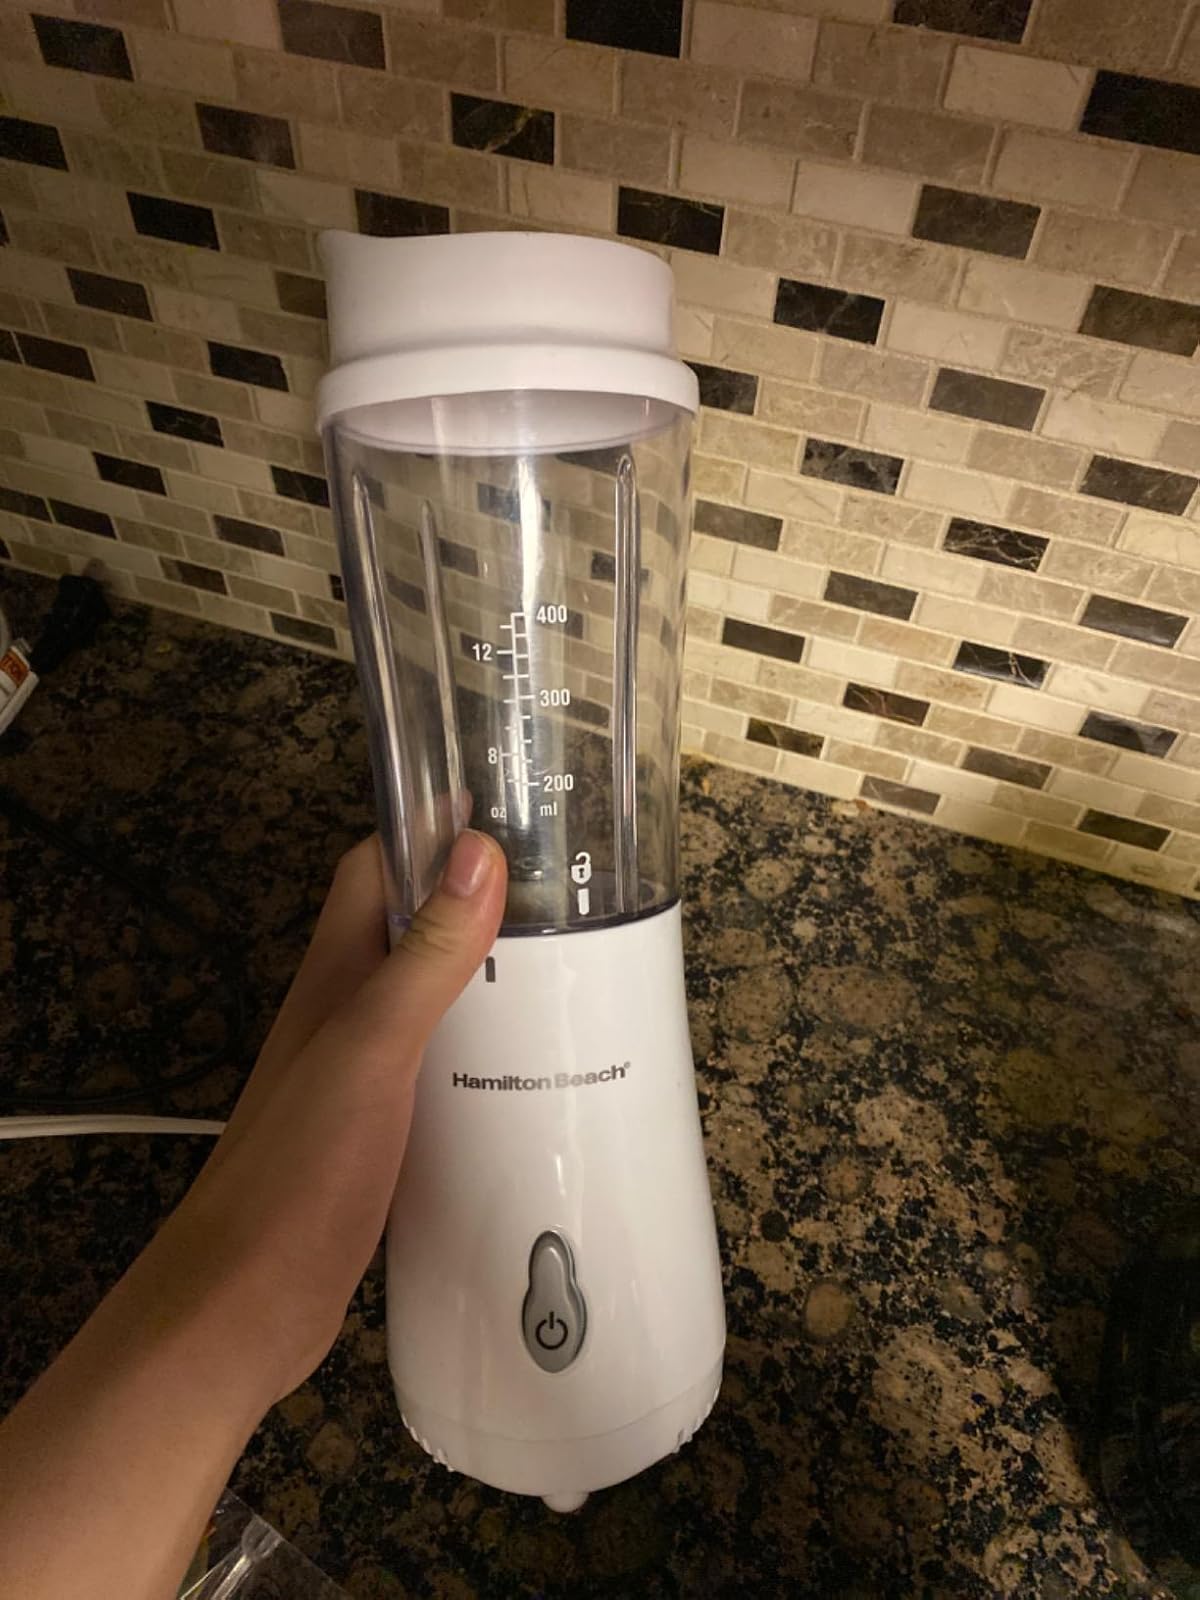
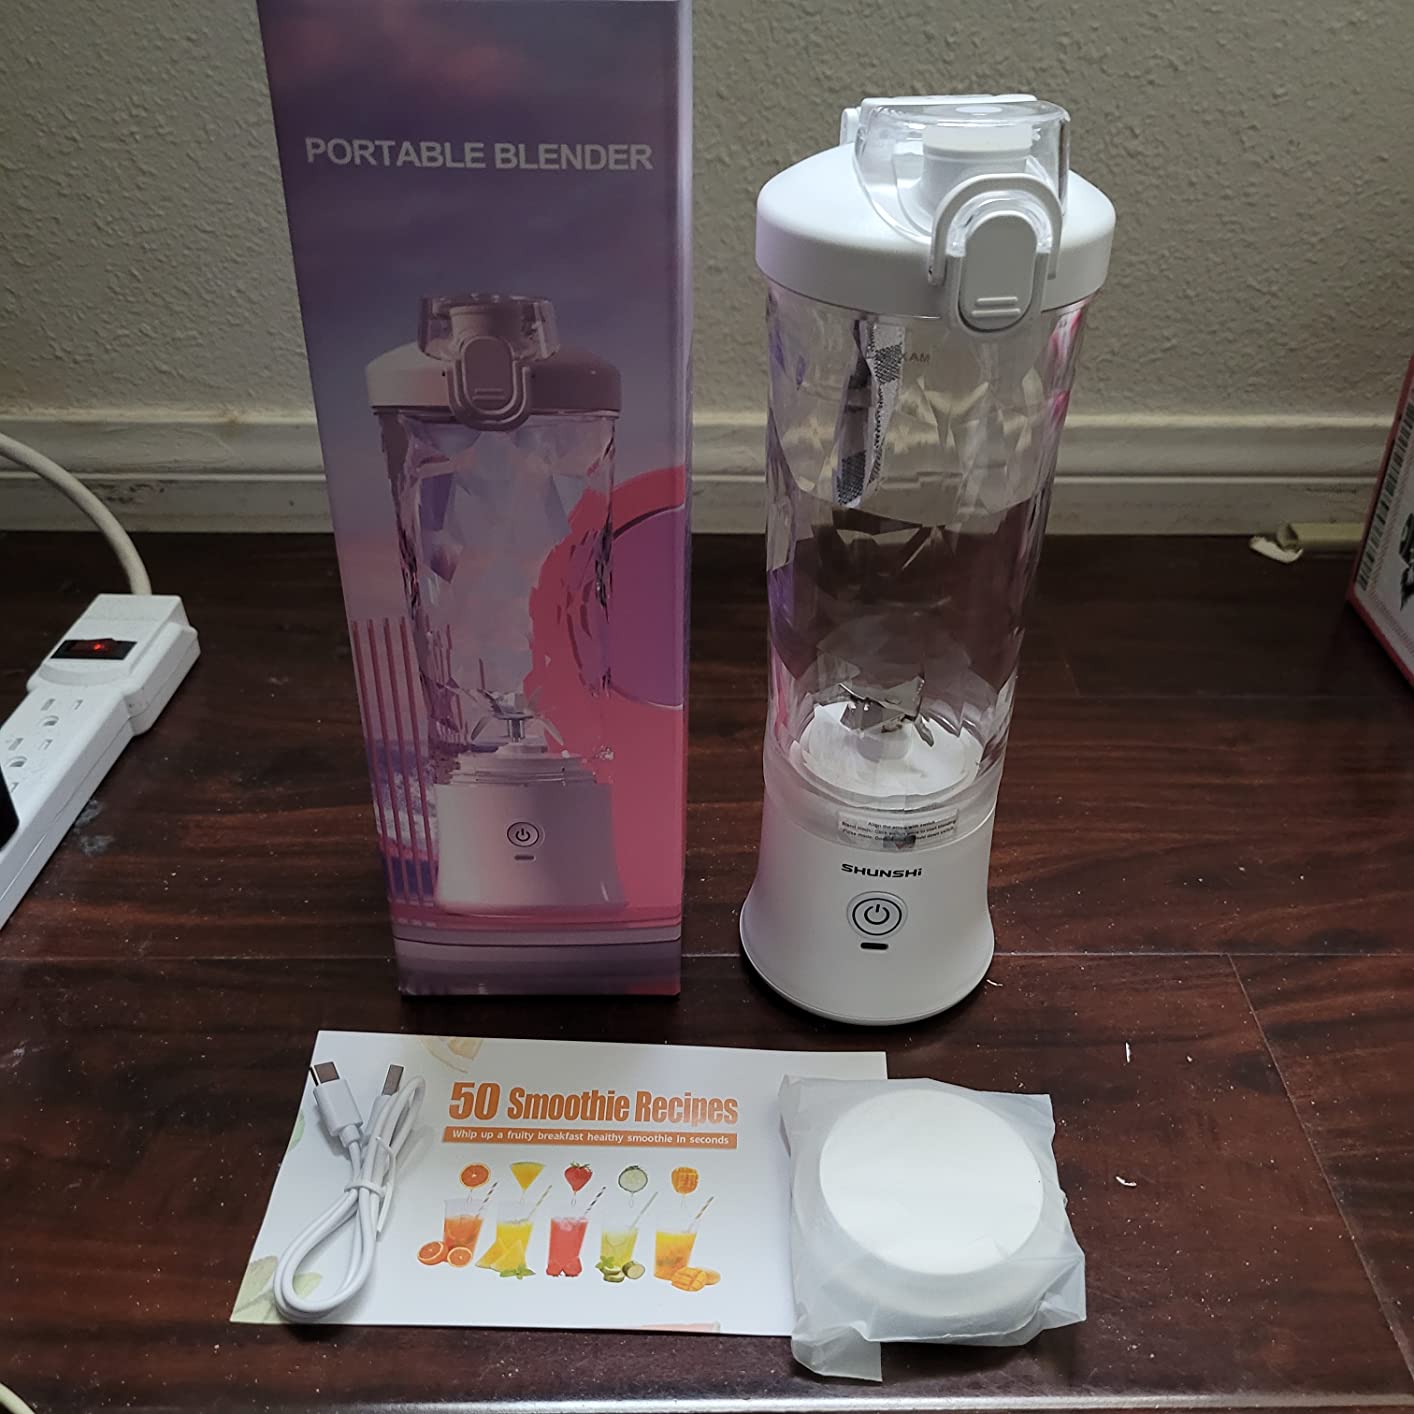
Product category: items_blender
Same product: no